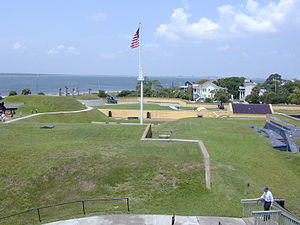
Charleston (South Carolina) / Charleston i dag
Fort Moultrie
"Charleston ligger i USA på South Carolinas atlanterhavskyst. Byens kælenavn er ""Den hellige by"", hvilket skyldes de mange kirker i byen.